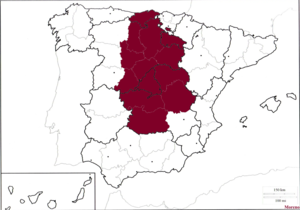
Kastilien
Kastiliens placering i Spanien
Kastilien er den centrale region i Spanien. Den spanske hovedstad Madrid ligger i regionen. Navnet kommer af de mange slotte, der ligger der.